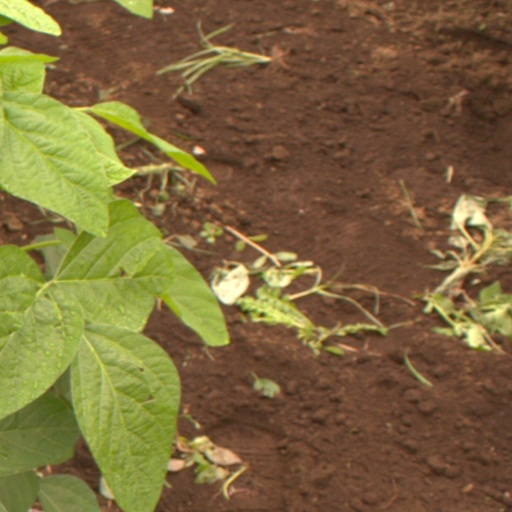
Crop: soybean